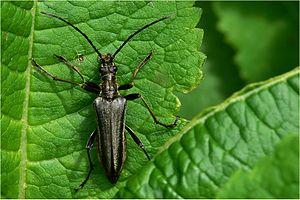
Stenocorus meridianus est une espèce d'insectes coléoptères de la famille des Cerambycidae.
Les Rhagiini sont une tribu de coléoptères cérambycidés appartenant à la sous-famille des Lepturinae.